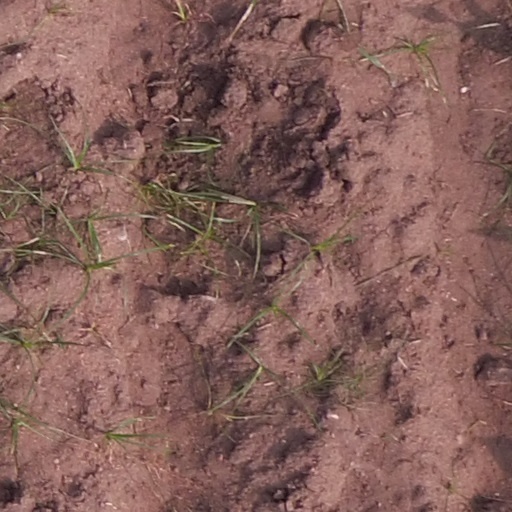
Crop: maize; corn